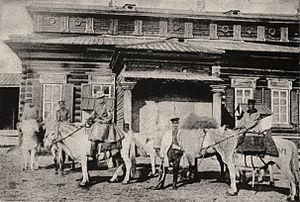
Le cheval fait l'objet d'un usage intensif dans la république de Sakha. Il est essentiel à la vie de la population turco-mongole locale. Les Iakoutes élèvent des chevaux aussi bien pour le transport que pour l'alimentation, le cuir, la fourrure et les crins. La nécessité vitale de cet élevage s'explique en grande partie par un rapport input-outpout très favorable : le poney Iakoute reçoit très peu de soins de la part des habitants et fournit énormément, tant en matières premières qu'en force de travail.